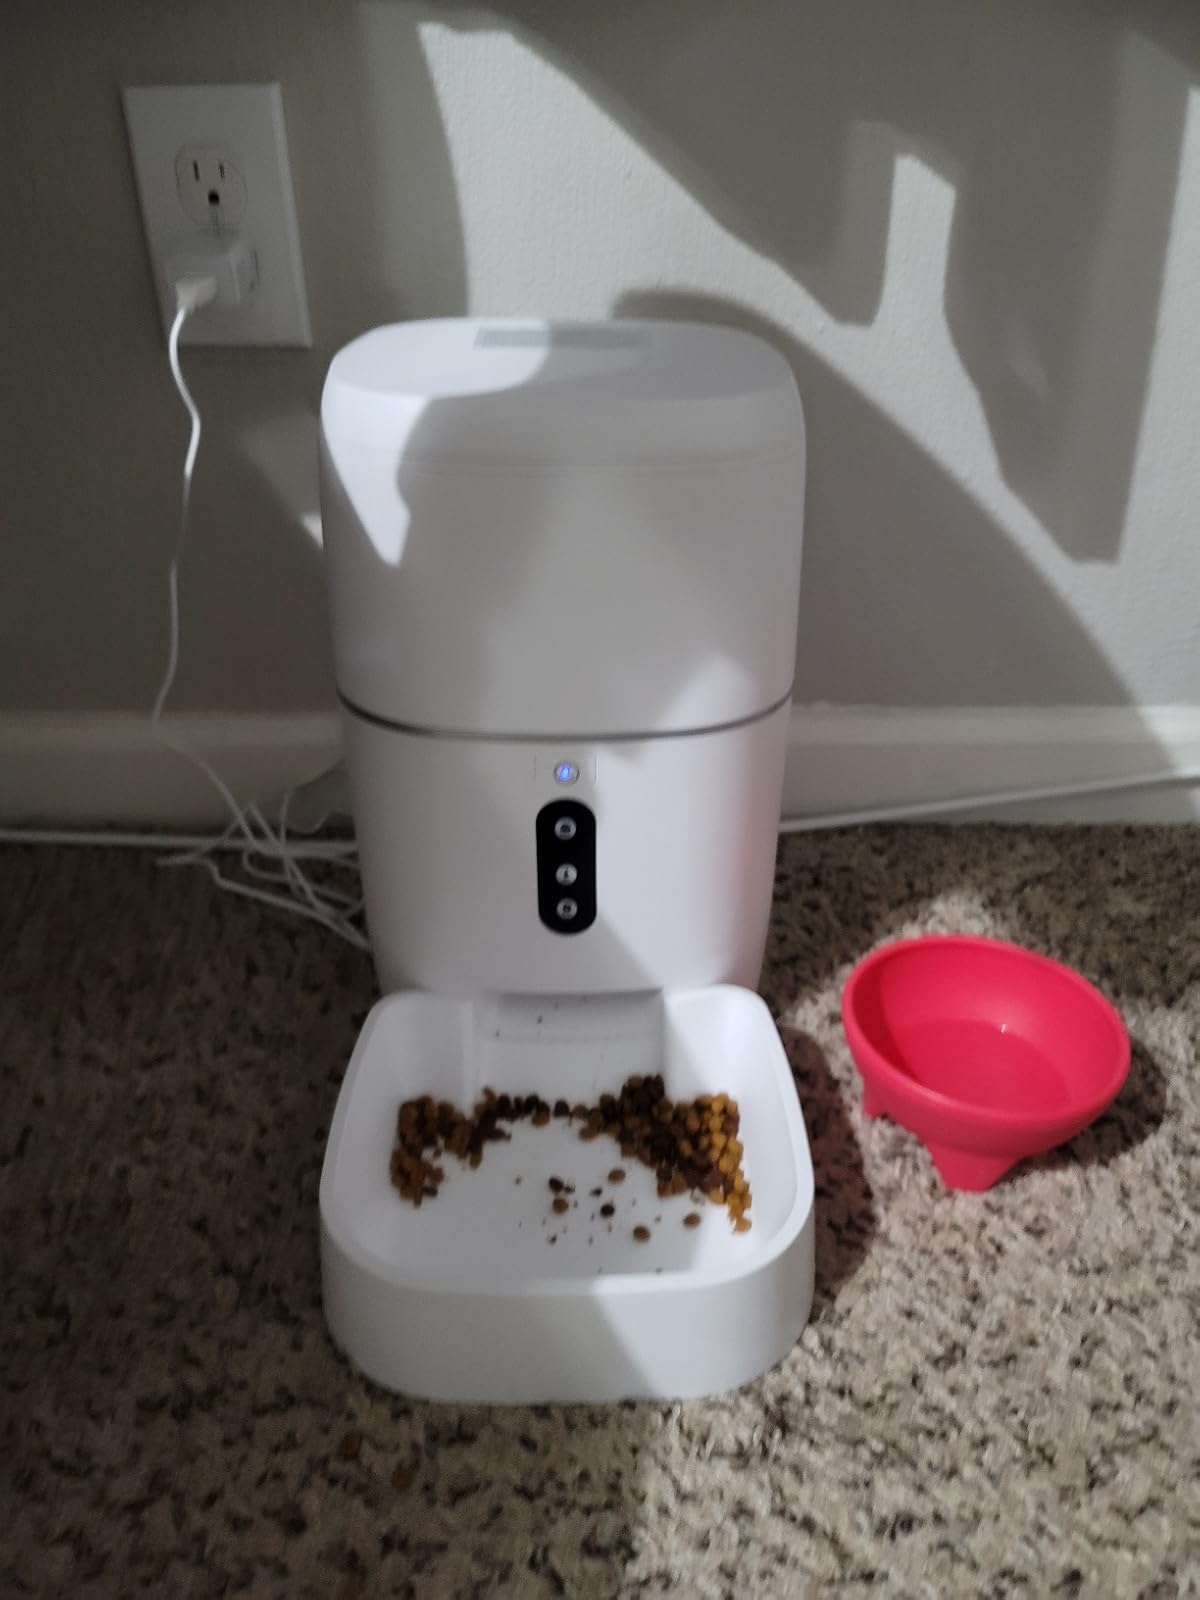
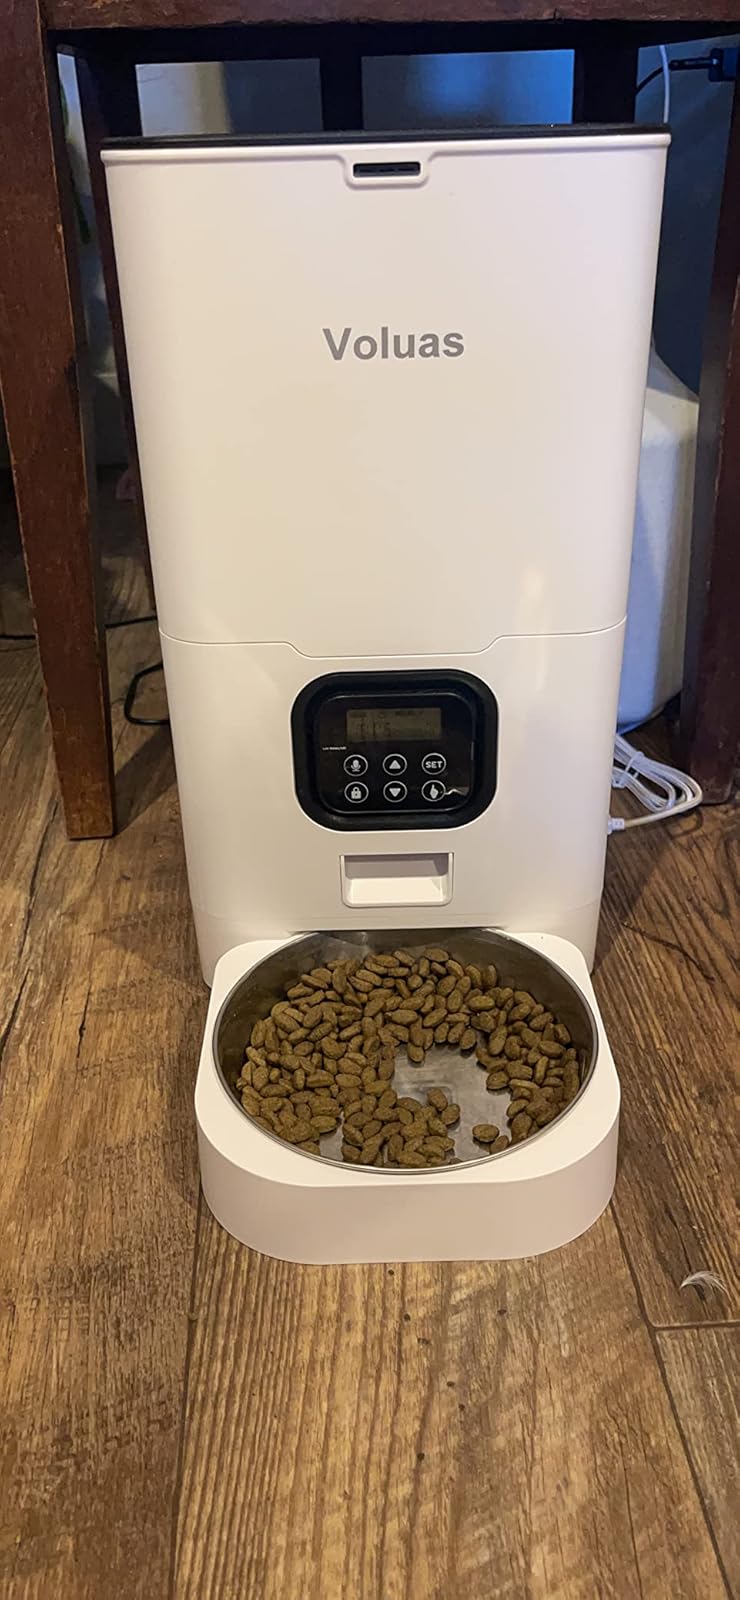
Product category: items_feeder
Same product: no